Omo Kibish Formation

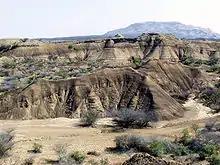
Omo Kibish Formation rocks near the town of Kibish, where the human fossils were discovered

The Omo Kibish Formation or simply Kibish Formation is a geological formation in the Lower Omo Valley of southwestern Ethiopia. It is named after the nearby Omo River and is subdivided into four members known as Members I-IV. The members are numbered in the order in which they were deposited and date between 196 ka ~ 13-4 ka. Omo Kibish and the neighboring formations (Shungura and Usno) have produced a rich paleoanthropological record with many hominin (e.g. "Paranthropus boisei") and stone tool (e.g. Oldowan tools) finds. The Kibish formation, in particular, is most notable for Richard Leakey's work there in 1967 during which he and his team found one of the oldest remains of anatomically modern "Homo sapiens". Known as Omo Kibish 1 (Omo I), the fossil was dated to 196 ± 5 ka old and is among two other Omo remains (Omo II and Omo III) that were found in Member I. The Omo fossils were more recently (in 2022) re-dated to approximately 233 ± 22 ka old. In the early 2000s a research boom enriched the knowledge base about the Kibish Formation. Study of the faunal remains (large mammal and fish faunas) and stone tools provided insight into the archeological associations of "Homo sapiens" and thereby their behaviors and the complex environmental contexts in which they lived and evolved.